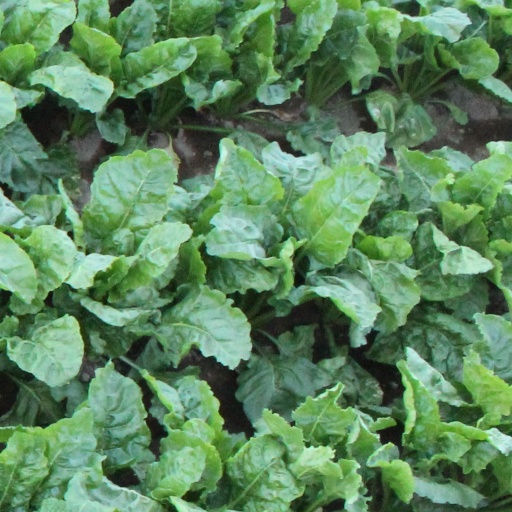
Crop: sugar beet